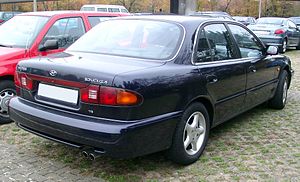
Hyundai Sonata / Sonata Y3 (1993−1998)
Bagfra
Hyundai Sonata er en siden starten af 1985 bygget firedørs sedan fra den sydkoreanske bilfabrikant Hyundai Motor, som tilhører den store mellemklasse. Modelnavnet er afledt af ordet Sonate.